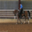
Label: horse